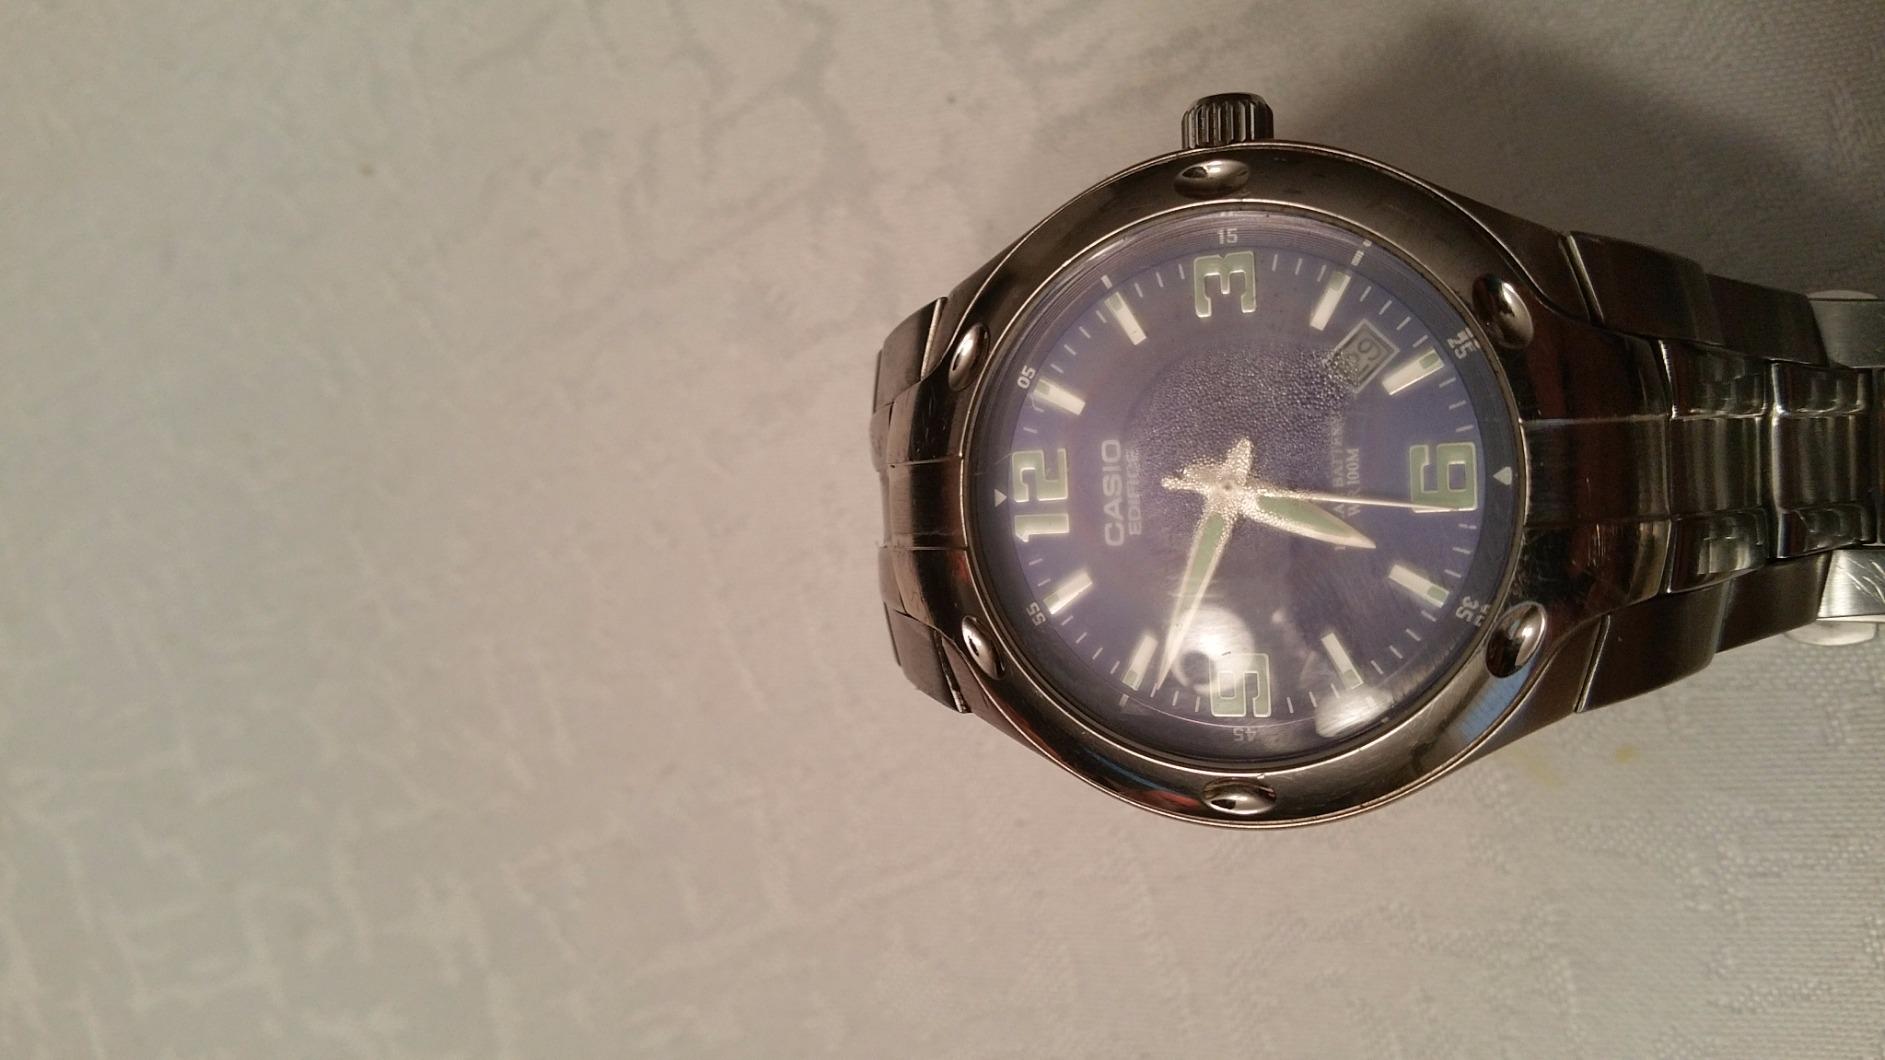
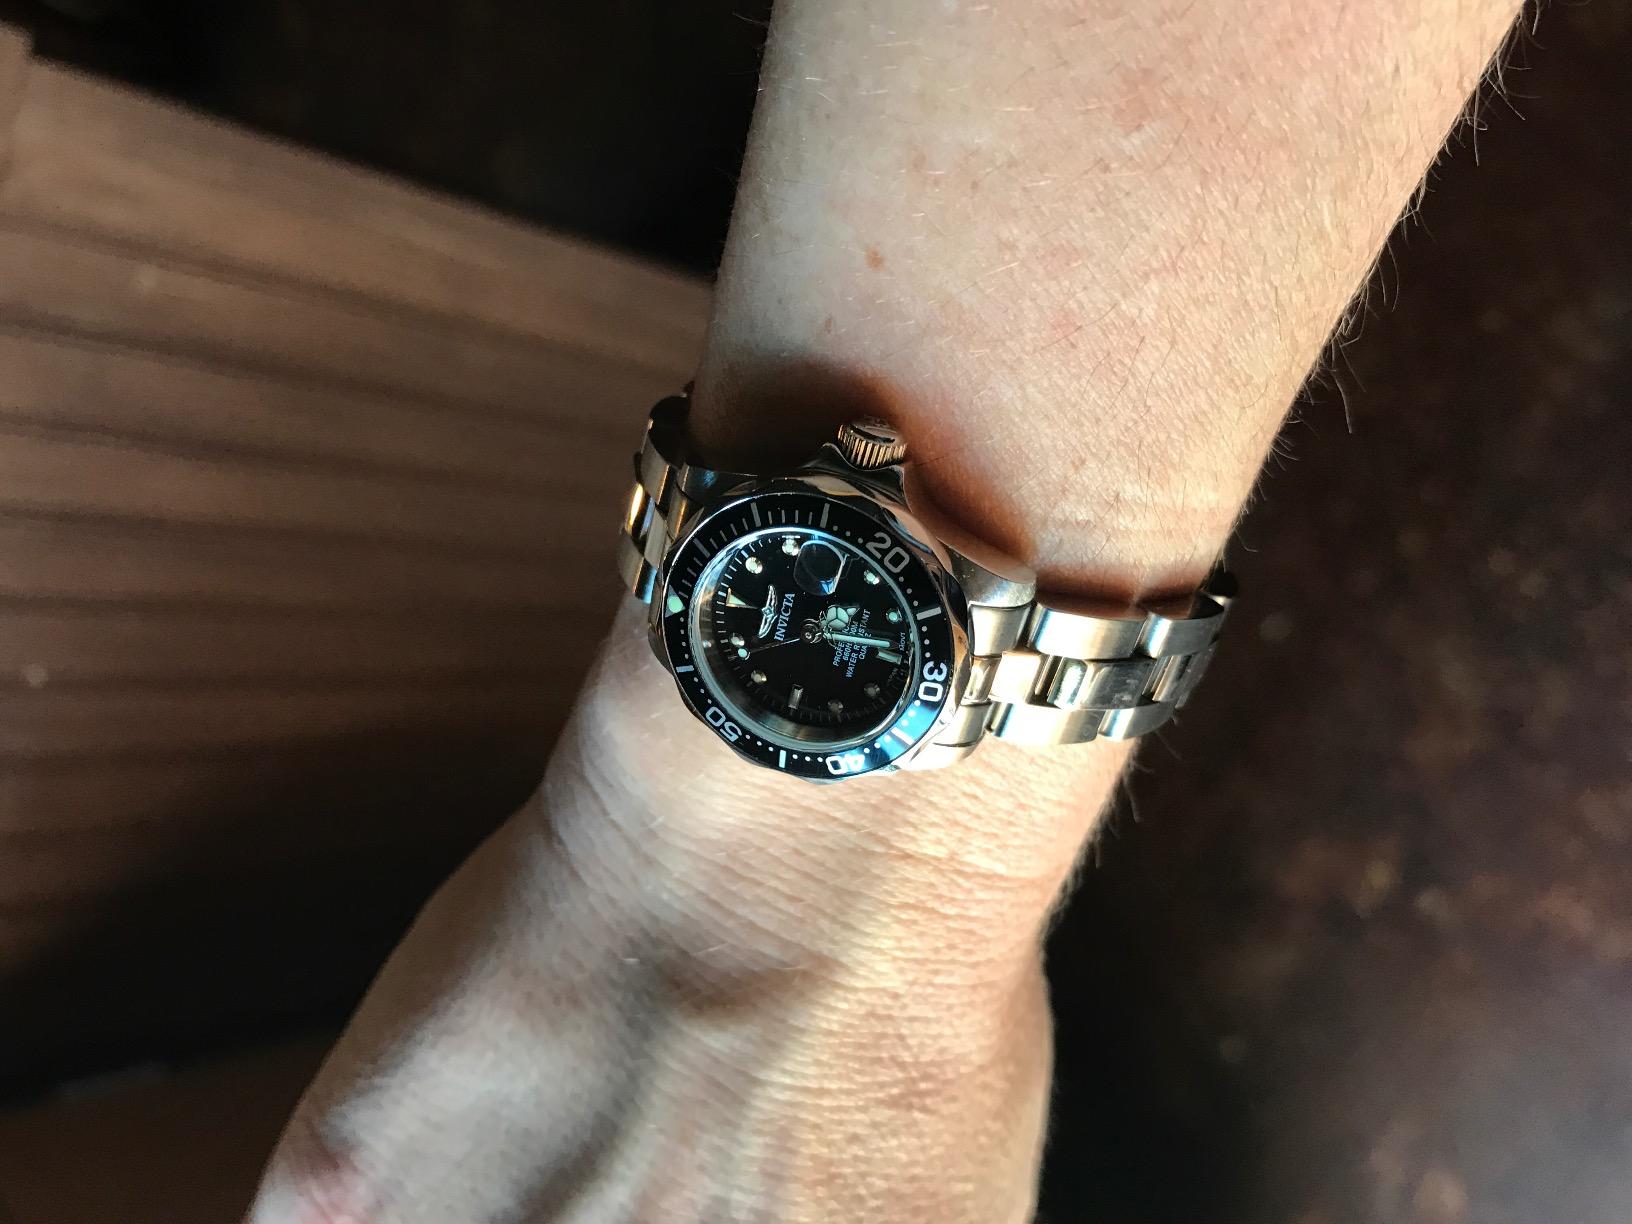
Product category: accessories_watch
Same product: no